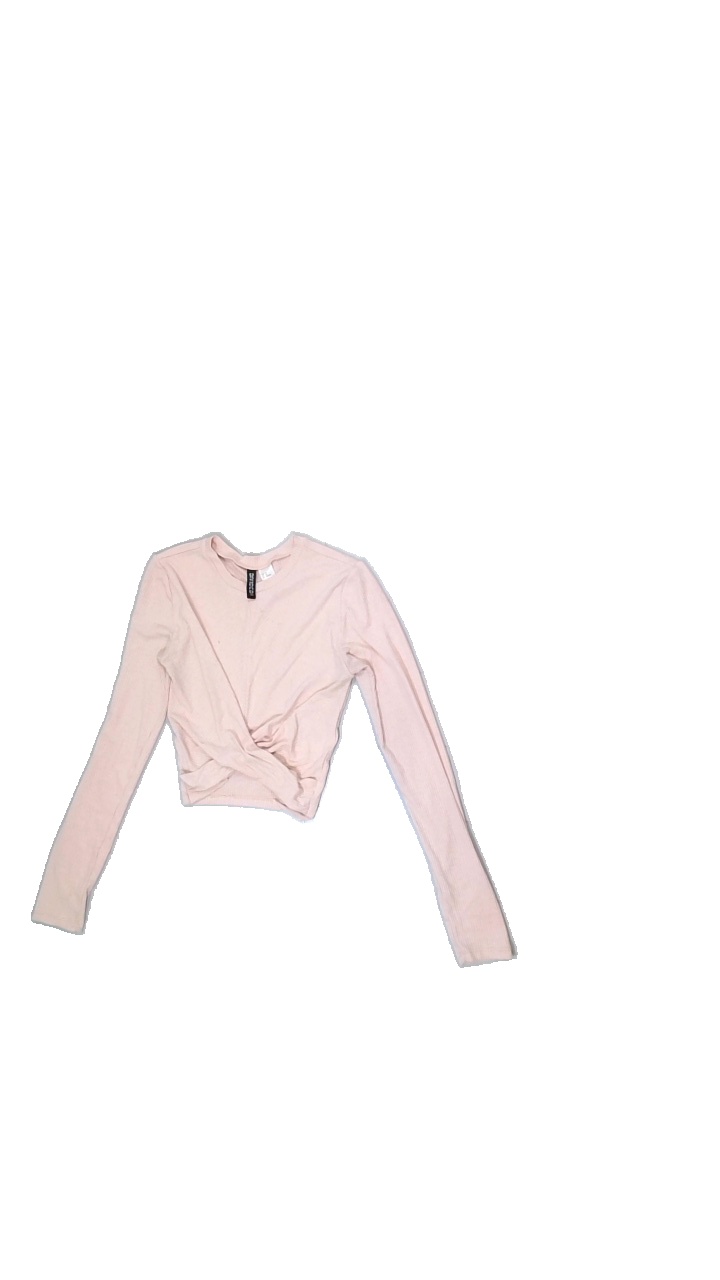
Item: Blouse (Ladies)
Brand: H&m
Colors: Pink
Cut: V-collar, Regular
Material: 92%polyester 8%elastane
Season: Spring
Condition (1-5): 3
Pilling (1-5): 4
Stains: Minor
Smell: Major
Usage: Export
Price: <50